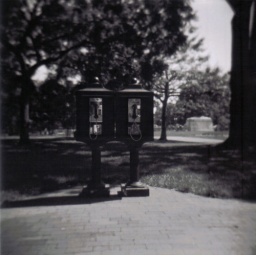
Call box by the white house